Nassau Coliseum

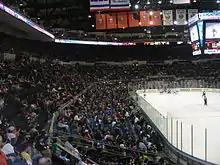
View of the Coliseum's seating during an Islanders game in 2009

In late January 2017, "Bloomberg News" reported via internal sources that Barclays Center was considering dropping the Islanders due to poor attendance and their effects on the venue's profits. The venue has received a poor reception as a hockey arena due to poor sight lines and ice conditions, as Barclays was primarily designed as a basketball arena. "Newsday" reported that Nassau County executive Edward Mangano had met with Islanders co-owner Jonathan Ledecky, and he told the paper the Islanders could return to the renovated Nassau Coliseum. These reports were further elaborated by Long Island Association president Kevin Law in April 2017, who stated that Brooklyn Sports & Entertainment (who manages both venues) was preparing to offer a relocation plan to the team. Law felt that the alternate option of seeking a new arena in Belmont Park was redundant to the renovated Coliseum. The Islanders played a preseason game against the Philadelphia Flyers on September 17, 2017, their first appearance at the renovated Coliseum.